Liaodong Garrison

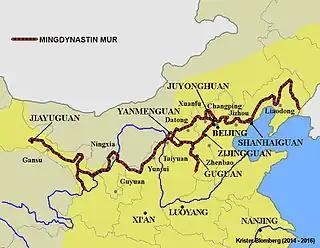
Map of the Ming Great Wall. The gray dots on the map indicate the locations of the military garrisons.

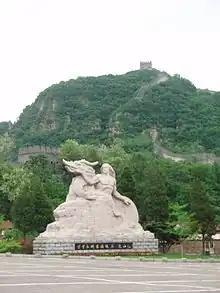
The Hushan Wall in Dandong which was part of the Liaodong Garrison's area of responsibility.

The Liaodong Garrison was one of the Nine Garrisons established by the Ming dynasty to defend the northern border and Great Wall of China.